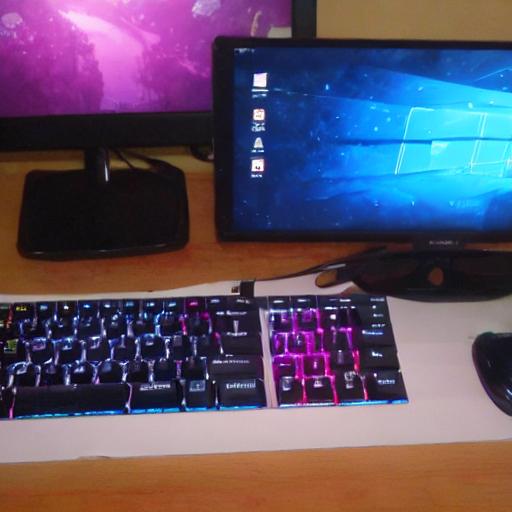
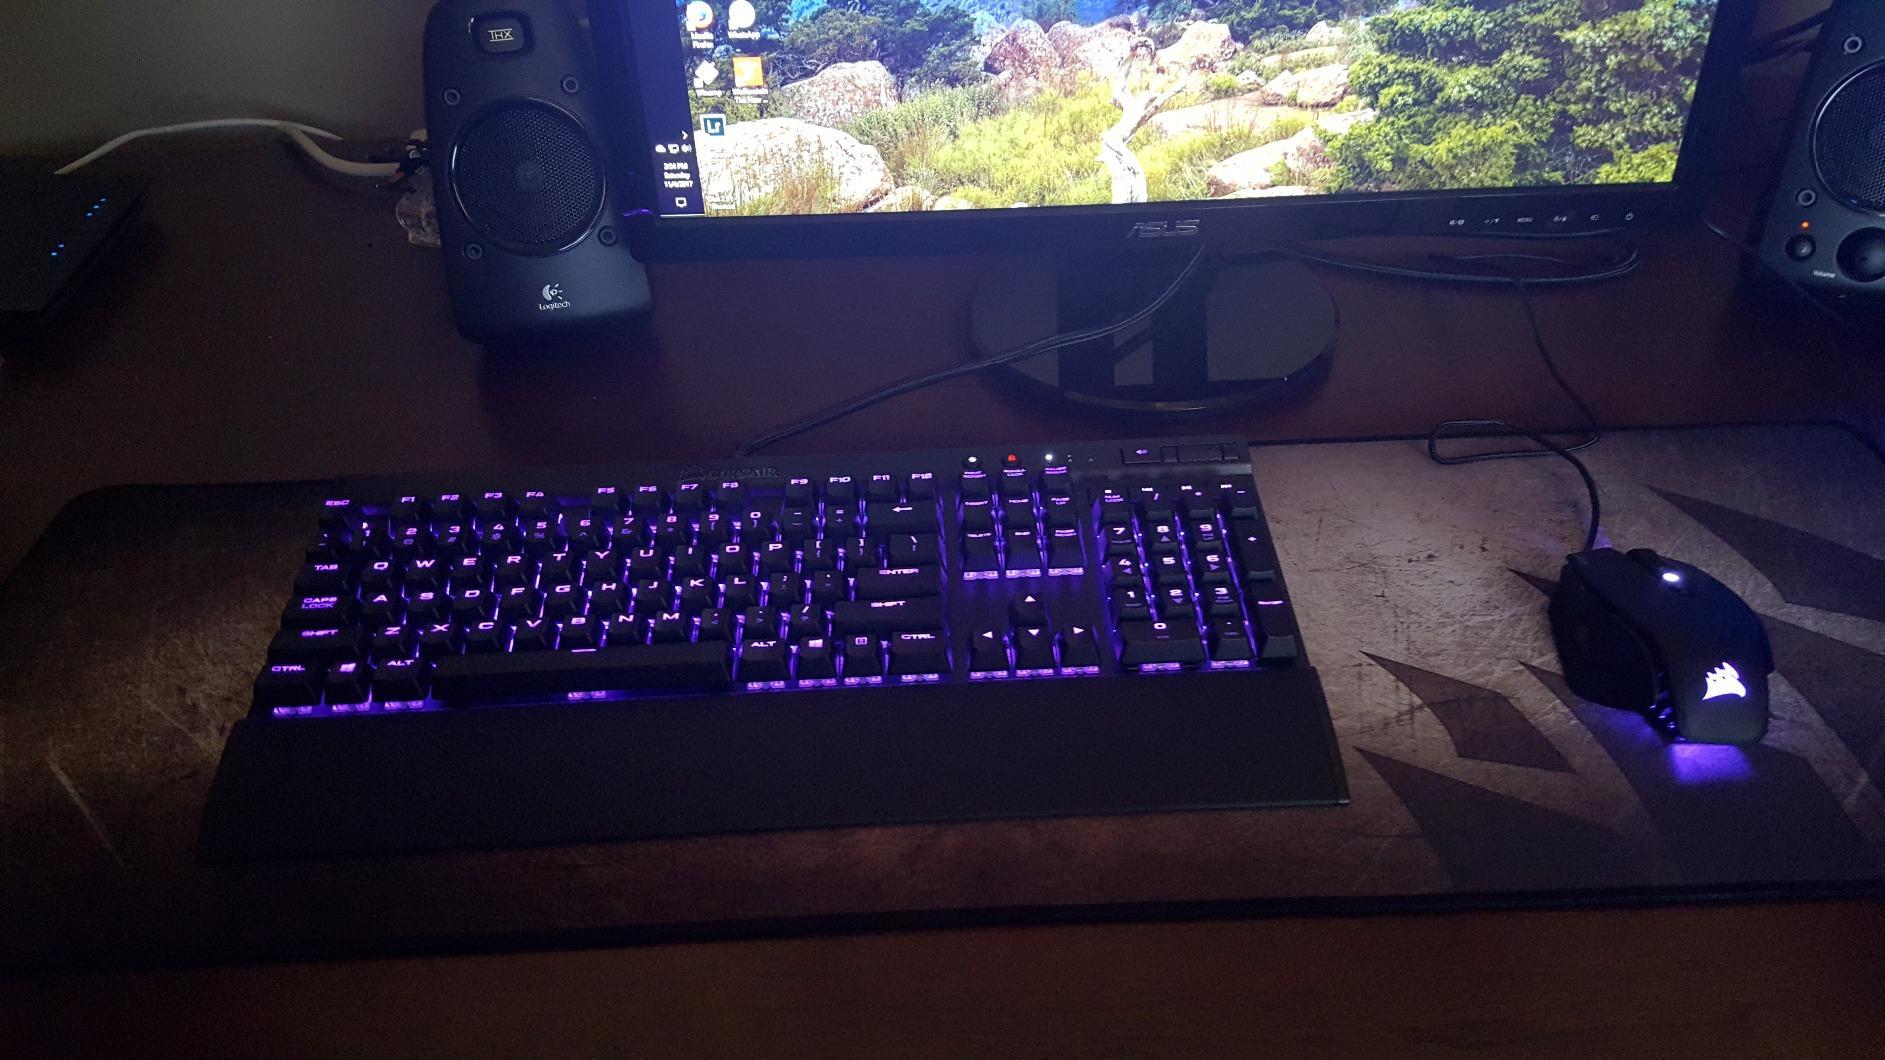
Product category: keyboard
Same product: no